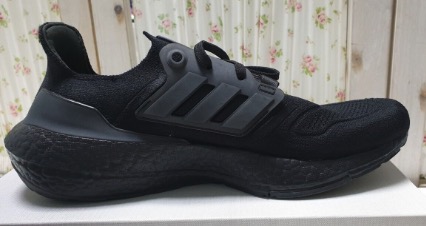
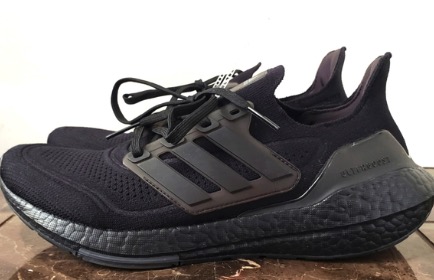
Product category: misc
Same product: yes